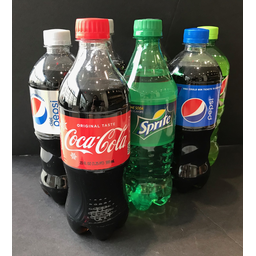
Label: plastic